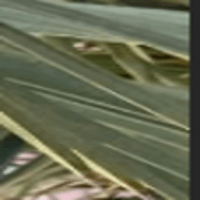
Label: Healthy sample